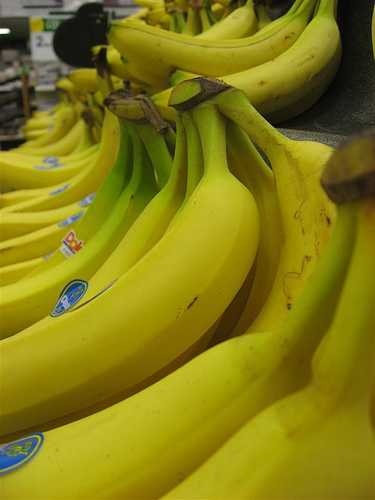
Label: Banana